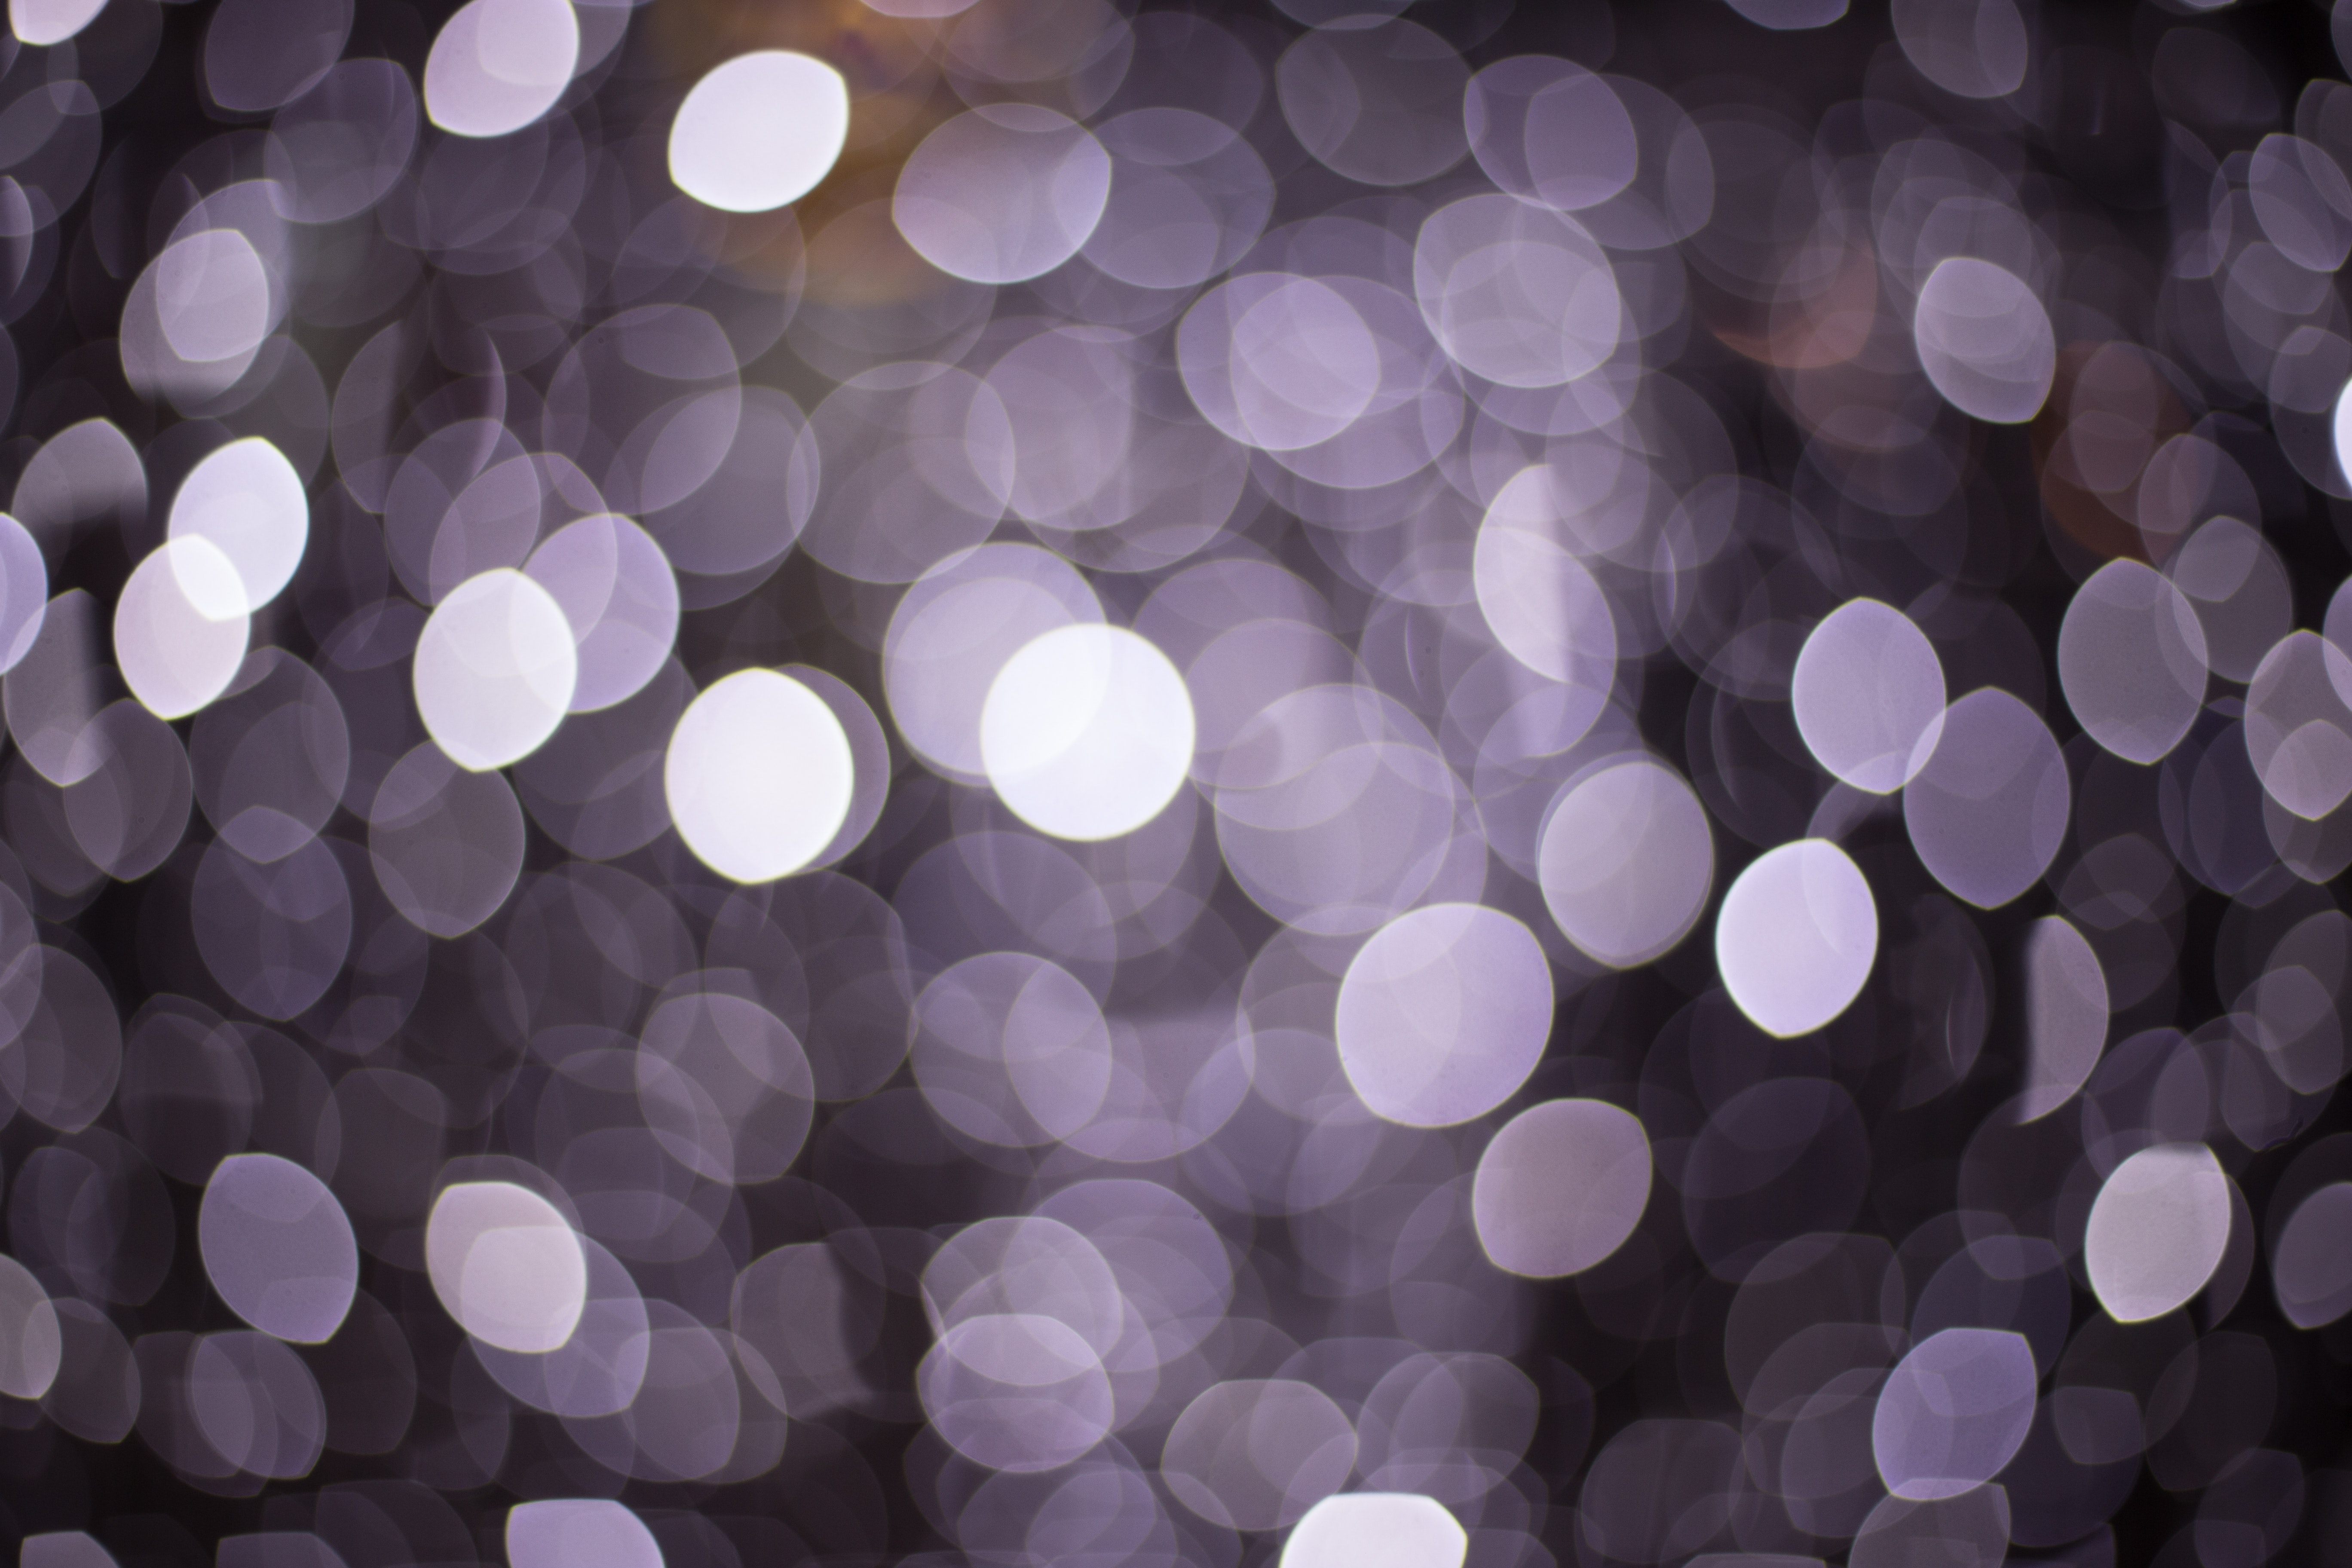
purple, light, lighting, circle, computer wallpaper, symmetry, transparency and translucency, space